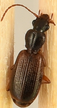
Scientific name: Cymindis neglecta
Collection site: Bartlett Experimental Forest NEON (BART), plot BART_028